Sunglasses

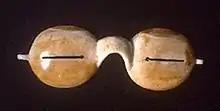
Inuit snow goggles function by reducing exposure to sunlight, not by reducing its intensity.

Sunglasses or sun glasses (informally called shades or sunnies; more names below) are a form of protective eyewear designed primarily to prevent bright sunlight and high-energy visible light from damaging or discomforting the eyes. They can sometimes also function as a visual aid, as variously termed spectacles or glasses exist, featuring lenses that are colored, polarized or darkened. In the early 20th century, they were also known as sun cheaters (cheaters then being an American slang term for glasses).